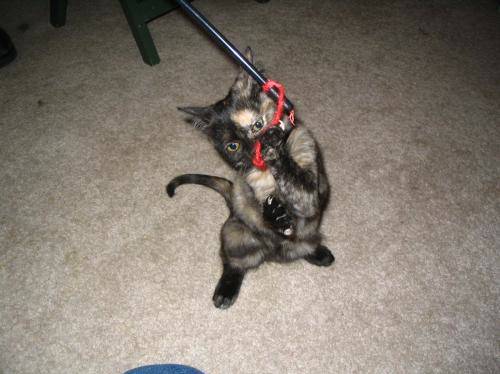
Label: cat